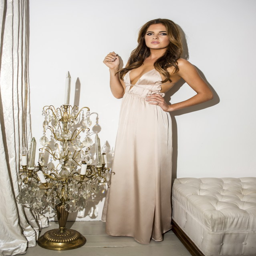
person wowed in a slimming gown